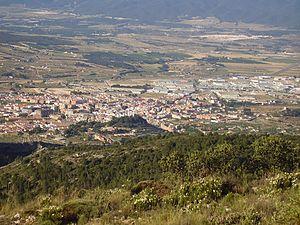
Ibi est une commune de la province d'Alicante, dans la Communauté valencienne, en Espagne. Elle est située dans la comarque de l'Alcoià et dans la zone à prédominance linguistique valencienne.